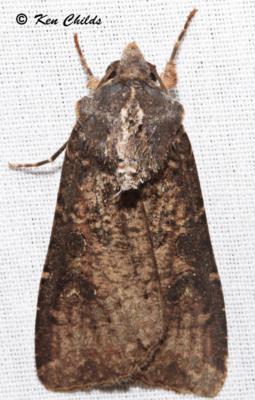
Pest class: cutworms